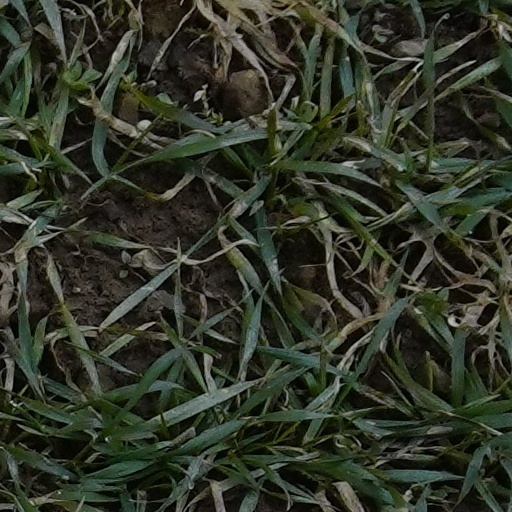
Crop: wheat